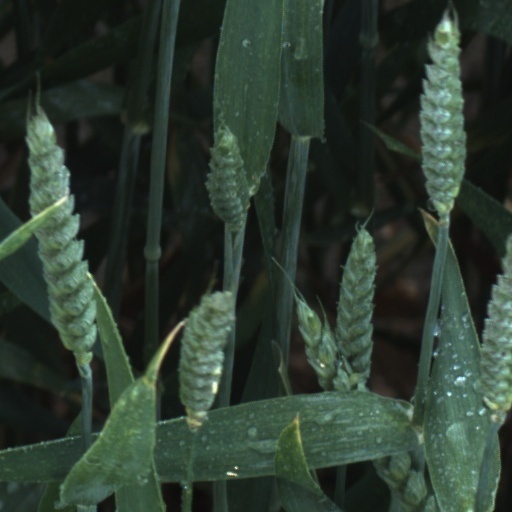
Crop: wheat